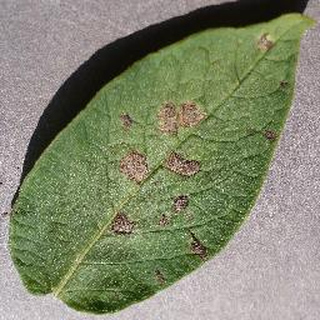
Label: potato_early_blight